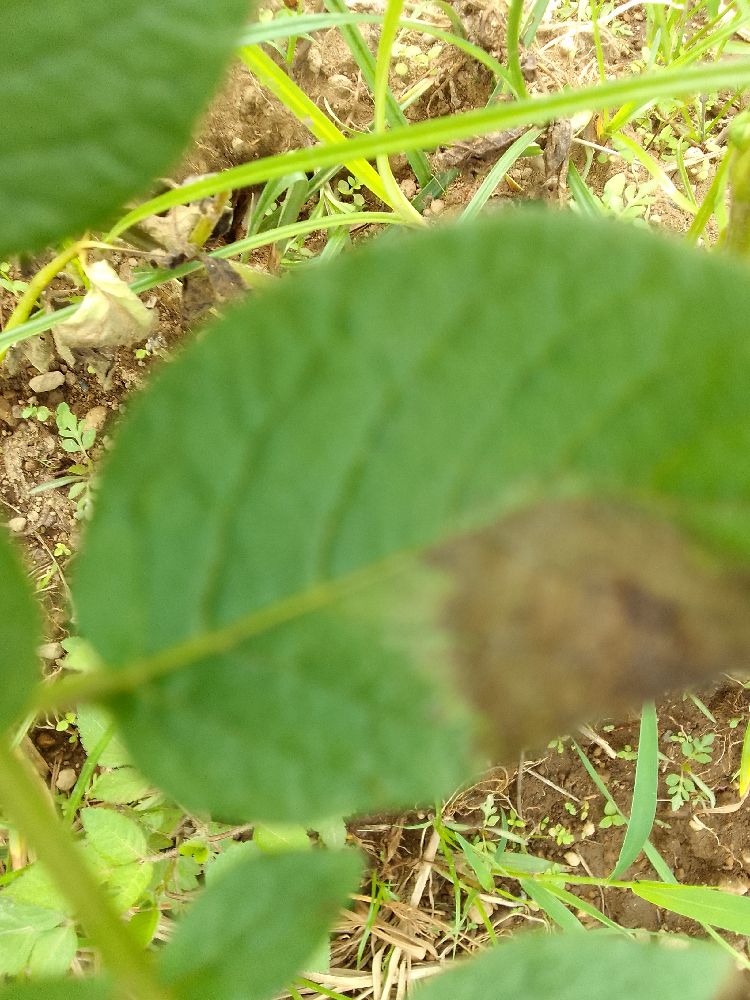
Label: Late blight